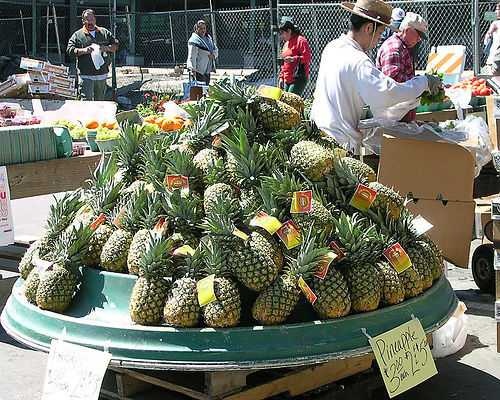
Label: Pineapple